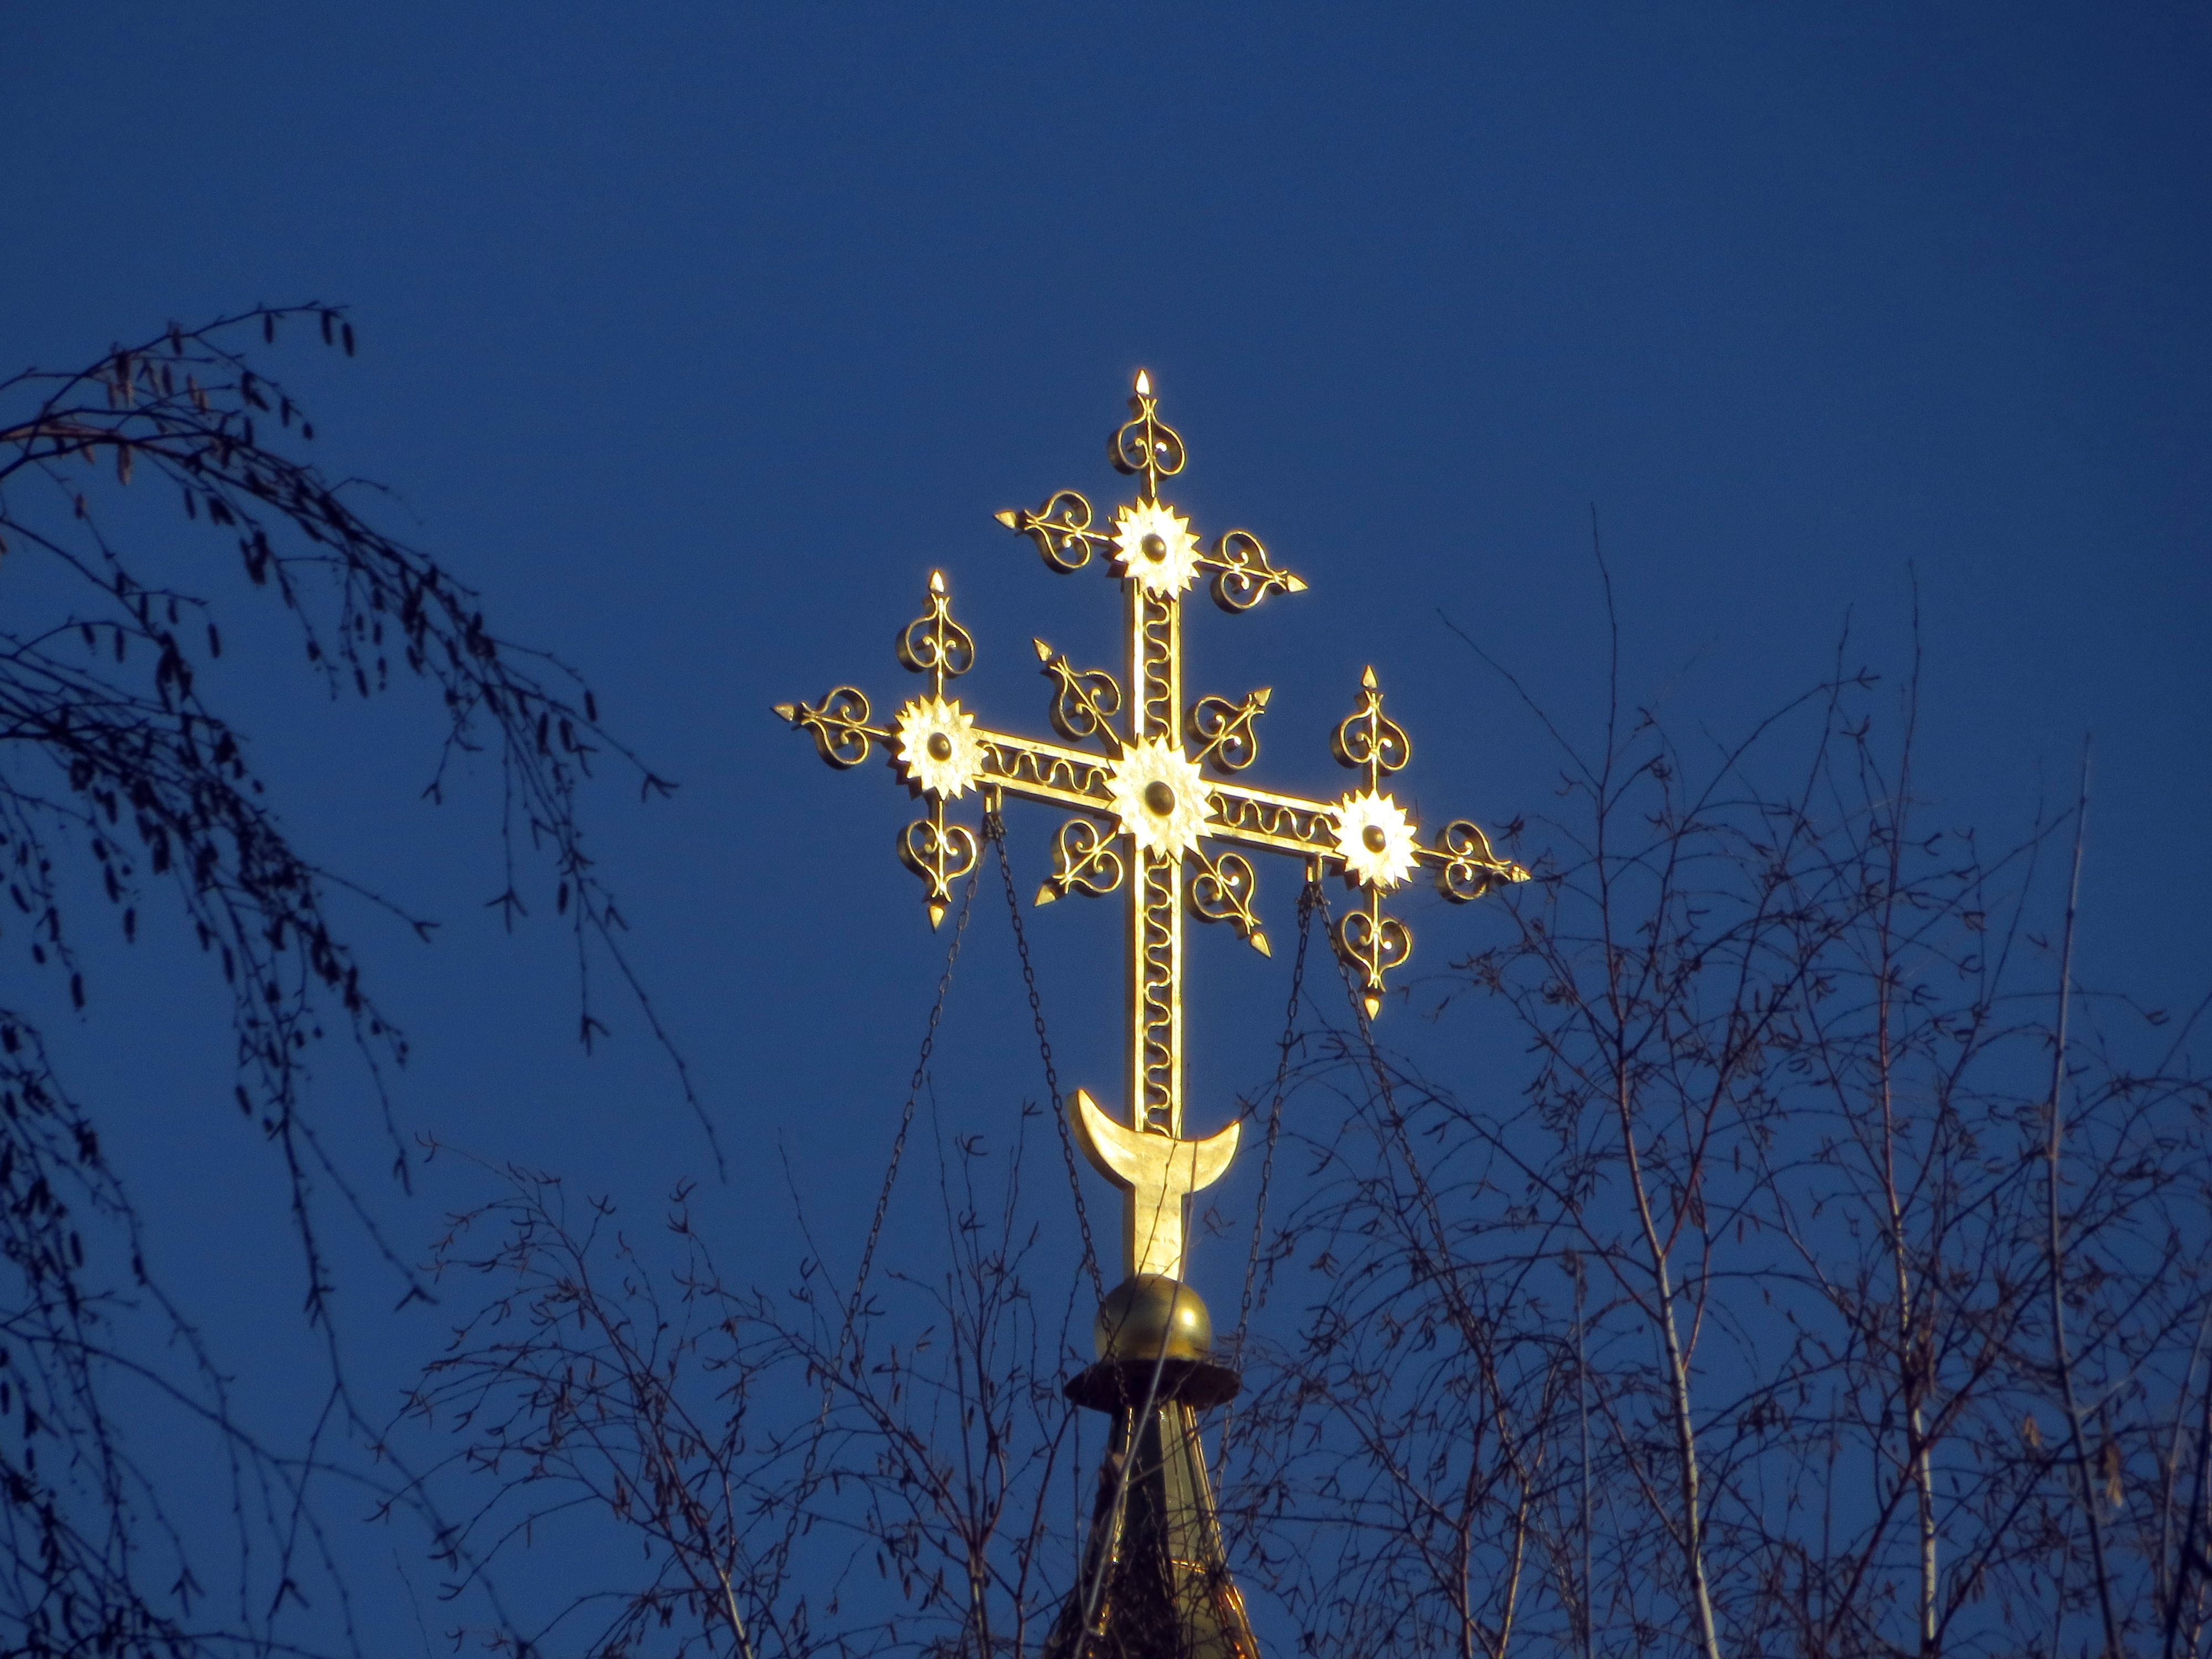
Golden Cross On Top Of Church
In the center of the picture appears a large golden cross atop a church, secured with steel chains on both its right and left ends.
The cross is decorated with sun and heart shapes at the edges and in the center.
The light reflections from the sun's rays make it appear to be made of gold.
Surrounding the cross is a group of dry tree branches, which appear almost without leaves.
In the background, the sky appears clear blue with bright sunlight.
Shot from a low angle, this photograph captures the Golden Cross On Top Of a Church with the light reflections from the sun's rays making it appear to be made of gold.
The color palette consists of golden color for the cross, gray color for the steel chain, brown and dark color for dry tree branches, and blue color for the sky.
Labels: Cross, Symbol, Crucifix, Trees, Sky, Steel Chain
Camera: Canon Canon PowerShot SX240 HS
Lens: 4.5 - 90.0 mm, 4-90mm
Aperture: F8
Exposure: 1/1600 sec
ISO: 100
Focal length: 90.0 mm